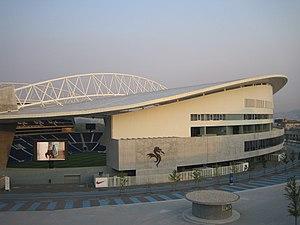
Il s'agit de la 12ᵉ édition du Championnat d'Europe des nations de football qui se tient tous les quatre ans et est organisé par l'UEFA.
Le stade du Dragon est un stade de football situé à Porto au Portugal.
Le Futebol Clube do Porto, abrégé plus couramment en FC Porto ou FCP est un club de football portugais faisant partie du club omnisports du même nom, basé dans la ville de Porto.